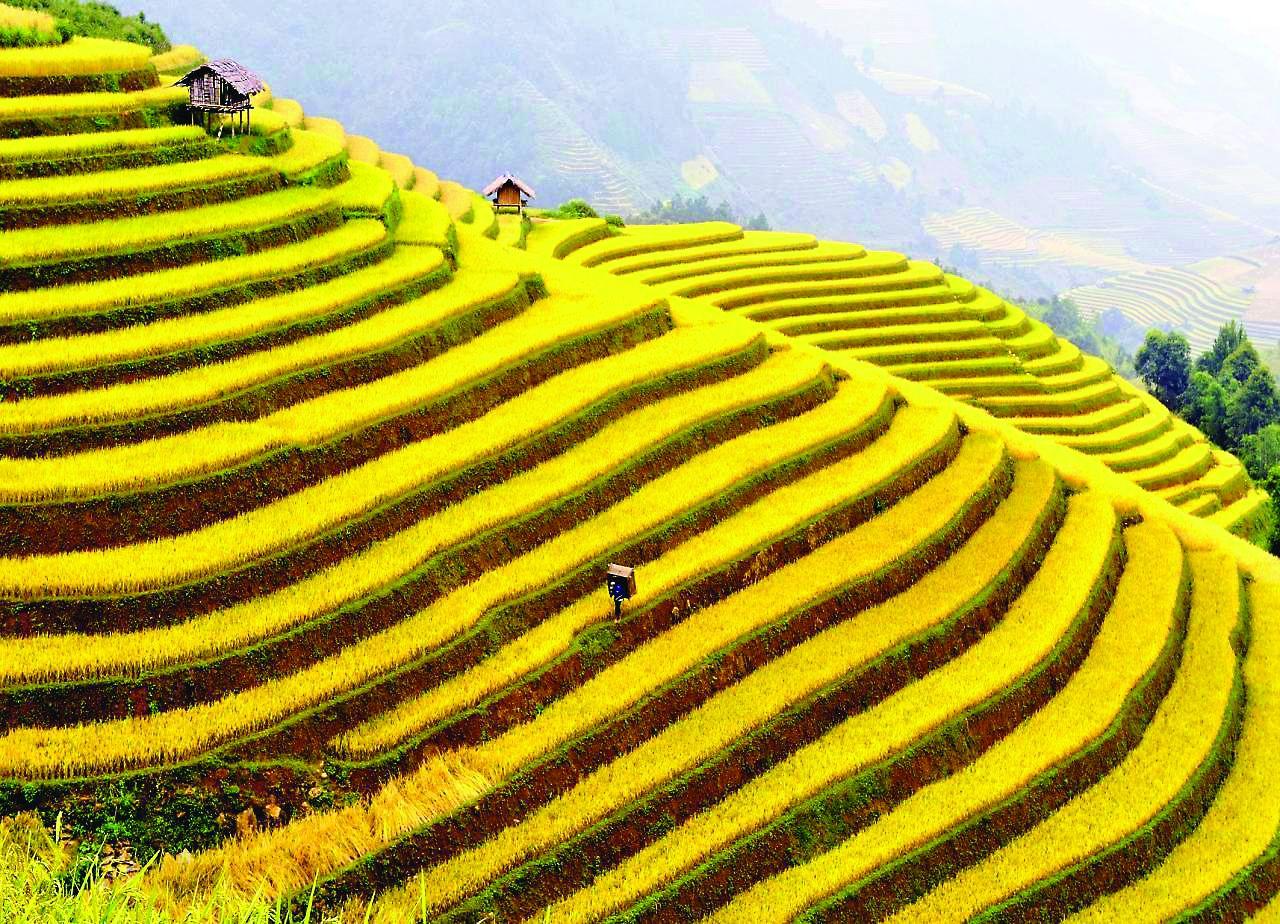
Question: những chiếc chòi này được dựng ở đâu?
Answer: ở trên những cánh đồng bậc thang